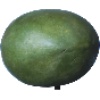
Label: Mango 1